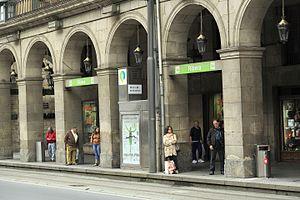
Ribera est une station de la ligne A du tramway de Bilbao au Pays basque.